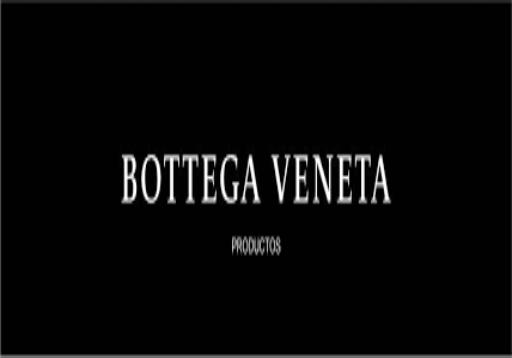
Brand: Bottega Veneta
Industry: Clothes